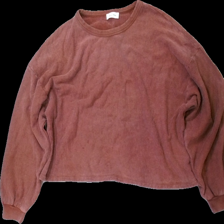
View: front
Type: Sweater
Category: Ladies
Brand: Not in the list
Brand text on label: american vintage
Colors: Brown
Material: 100% cotton
Cut: Regular
Size: S
Season: All
Damage location: top center
Damage 2 location: middle left
Damage 3 location: middle right
Price range: <50
Recommended usage: Export
Description: brun långärmad tjocktröja, mycket nopprig